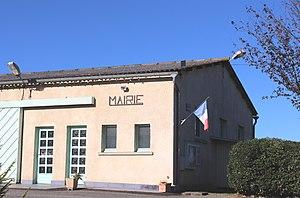
Mairie de Coussan (Hautes-Pyrénées)
Coussan est une commune française située dans le département des Hautes-Pyrénées, en région Occitanie.